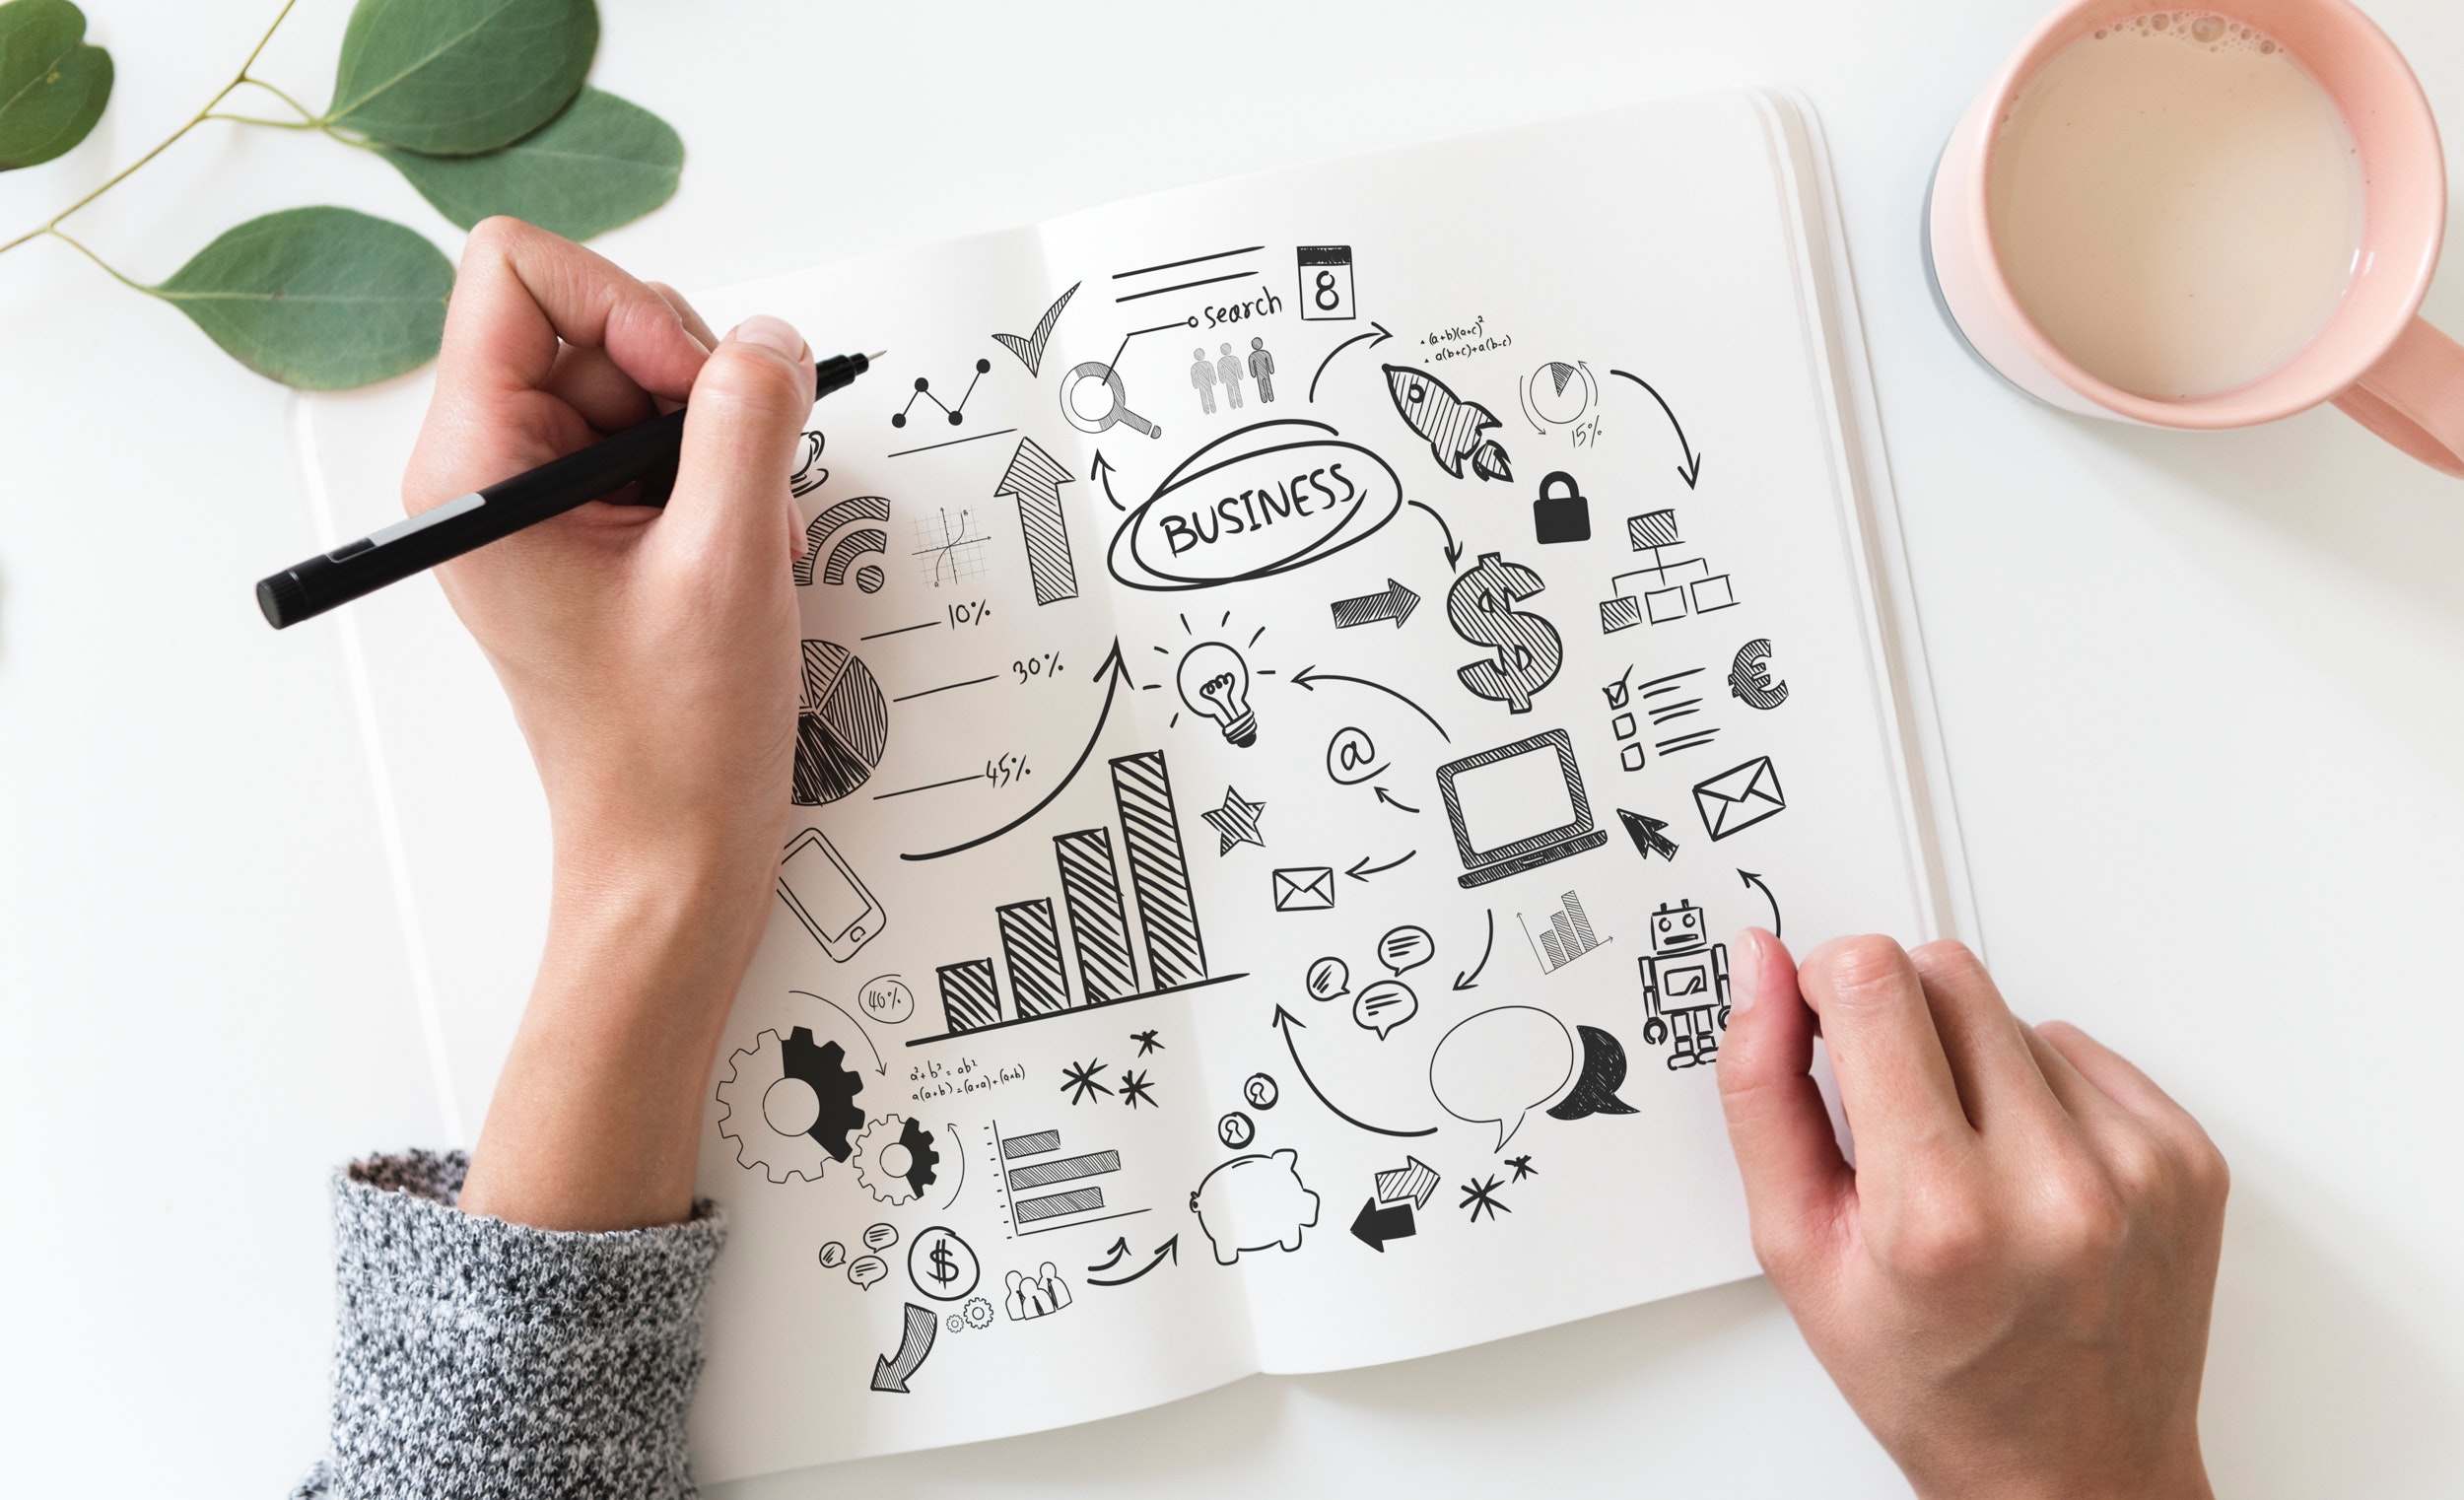
drawing, font, illustration, sketch, design, finger, hand, pattern, handwriting, doodle, writing, paper, style, play, coloring book